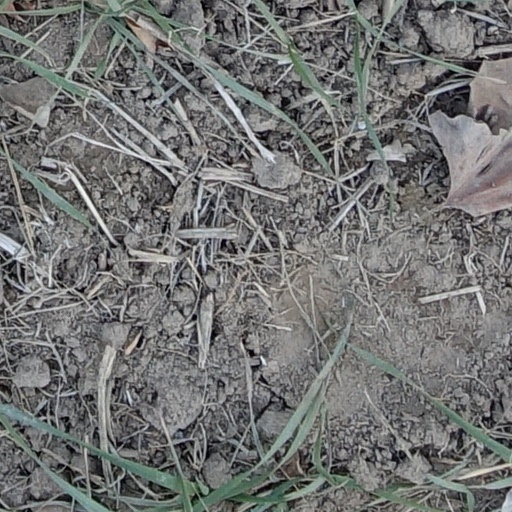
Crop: wheat